Republic Square, Yerevan

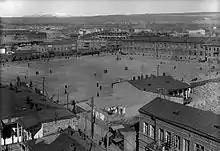
The square in 1930.

In 2003, when the square underwent renovation, extensive excavations took place and an archaeological layer of the 18th-19th centuries was unearthed, consisting of cellars and basements. Tuff water pipes, dated to the 9th-11th centuries, were also excavated at the square. In January 2020, the Armenian government considered uncovering the older layers and turning it into a museum accessible to the public.